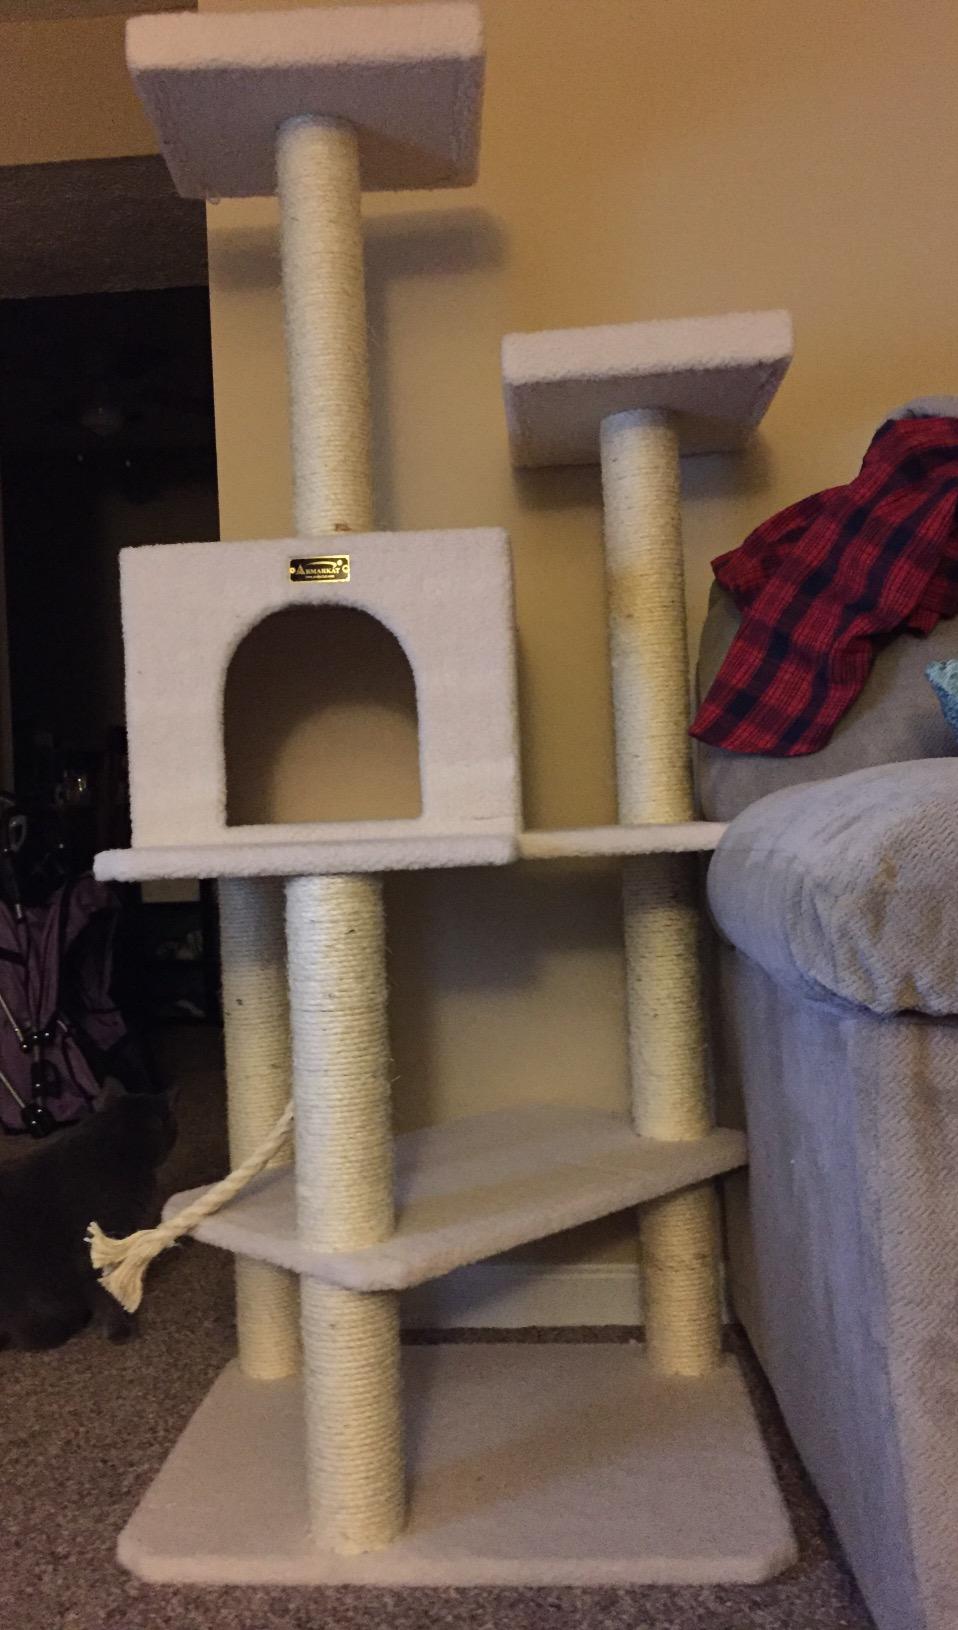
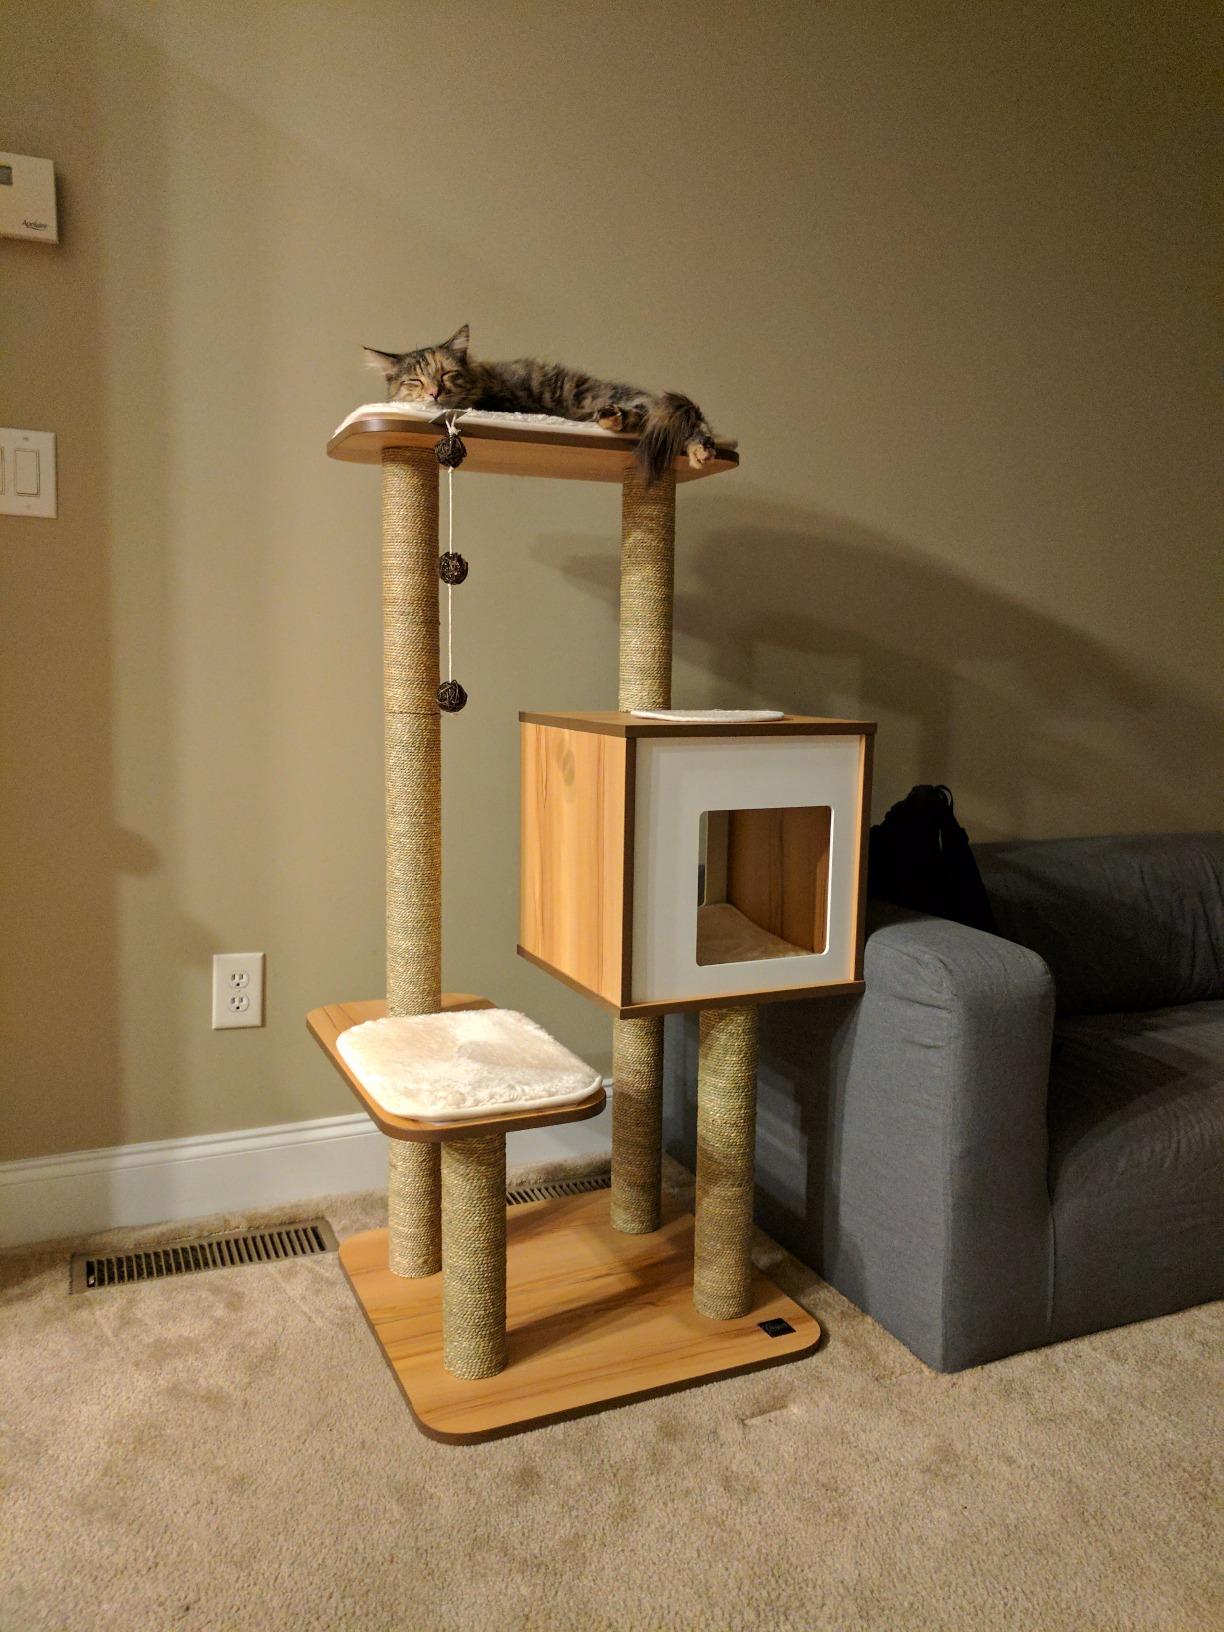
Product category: items_cat tree
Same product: no